2002 24 Hours of Le Mans

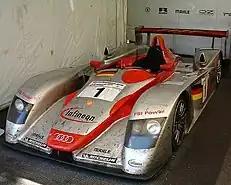
The winning No. 1 Audi R8 LMP900, pictured at The Goodwood Festival of Speed.

The 2002 24 Hours of Le Mans was an automobile endurance race held for Le Mans Prototype and Grand Touring cars from 15 to 16 June 2002 at the Circuit de la Sarthe, close by Le Mans, France. It was the 70th running of the event, as organized by the automotive group, the Automobile Club de l'Ouest (ACO) since 1923. A test day was held five weeks prior to the race on 5 May. The No. 1 Audi Sport Team Joest car of Tom Kristensen, Frank Biela and Emanuele Pirro won the race overall and Audi's third consecutive victory in Le Mans, extending back to the 2000 event.